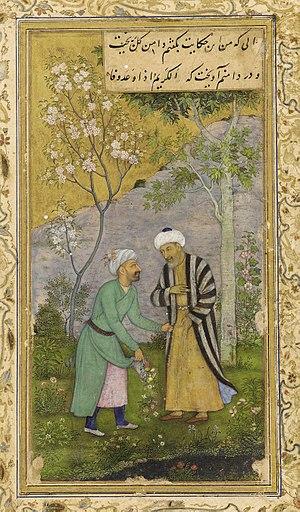
Le Golestan, transcrit aussi en Gulistan, est un recueil de poèmes et d'histoires écrit par le poète persan Saadi au XIIIᵉ siècle. Cette œuvre fut traduite du persan pour la première fois en français en 1634 par le diplomate et consul de France André du Ryer sous le titre Gulistan ou l'Empire des roses.